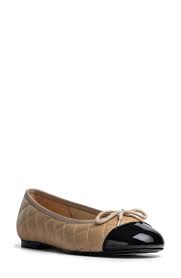
Label: Ballet Flat